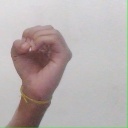
अक्षर: ऊ